Wesleyan University

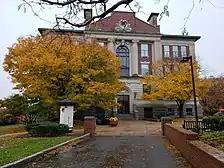
The front side of Allbritton Center, the building on Wesleyan's campus which houses the Jewett Center for Community Partnerships, Patricelli Center for Social Entrepreneurship, and the Wesleyan Media Project, as well as the student–run cafe Espwesso

The original core buildings of the campus were North College and South College. North College, a Nassau Hall-type building seen in most early American college campuses, was replaced after a fire in 1909 with the current North College. South College is the sole building from the beginning